East Sooke

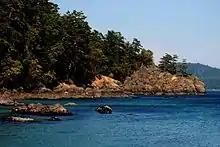
East Sooke Regional Park

East Sooke is an unincorporated community south and east of Sooke, British Columbia, Canada. It consists of over 500 houses (and one volunteer fire department), along with the headquarters of the Royal Canadian Marine Search and Rescue (RCMSAR) organization on the south side of the Sooke Basin. East Sooke borders on East Sooke Regional Park, an area of , with views south to Olympic National Park in the United States.